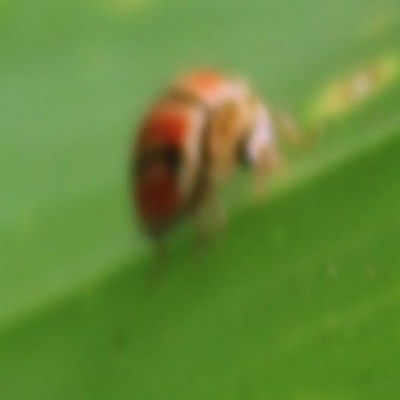
Crop: Maize
Condition: leaf beetle